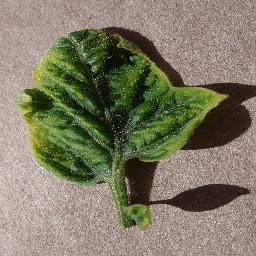
Label: Tomato___Tomato_Yellow_Leaf_Curl_Virus